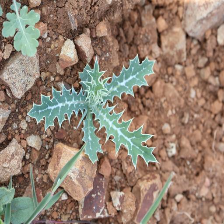
Weed species: Bilayat_(Mexicana_Argemone)